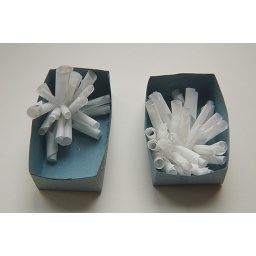
water lilys in blue boxes